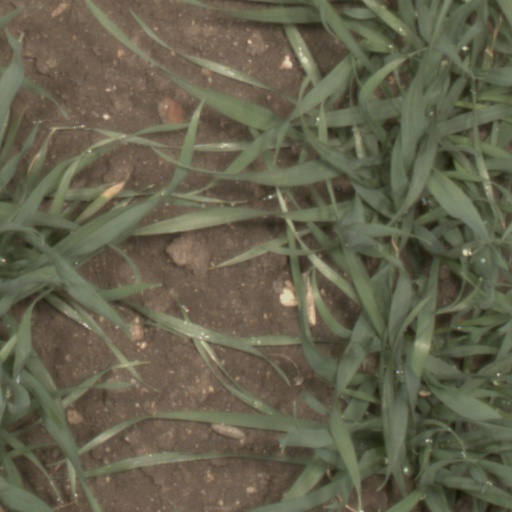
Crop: wheat